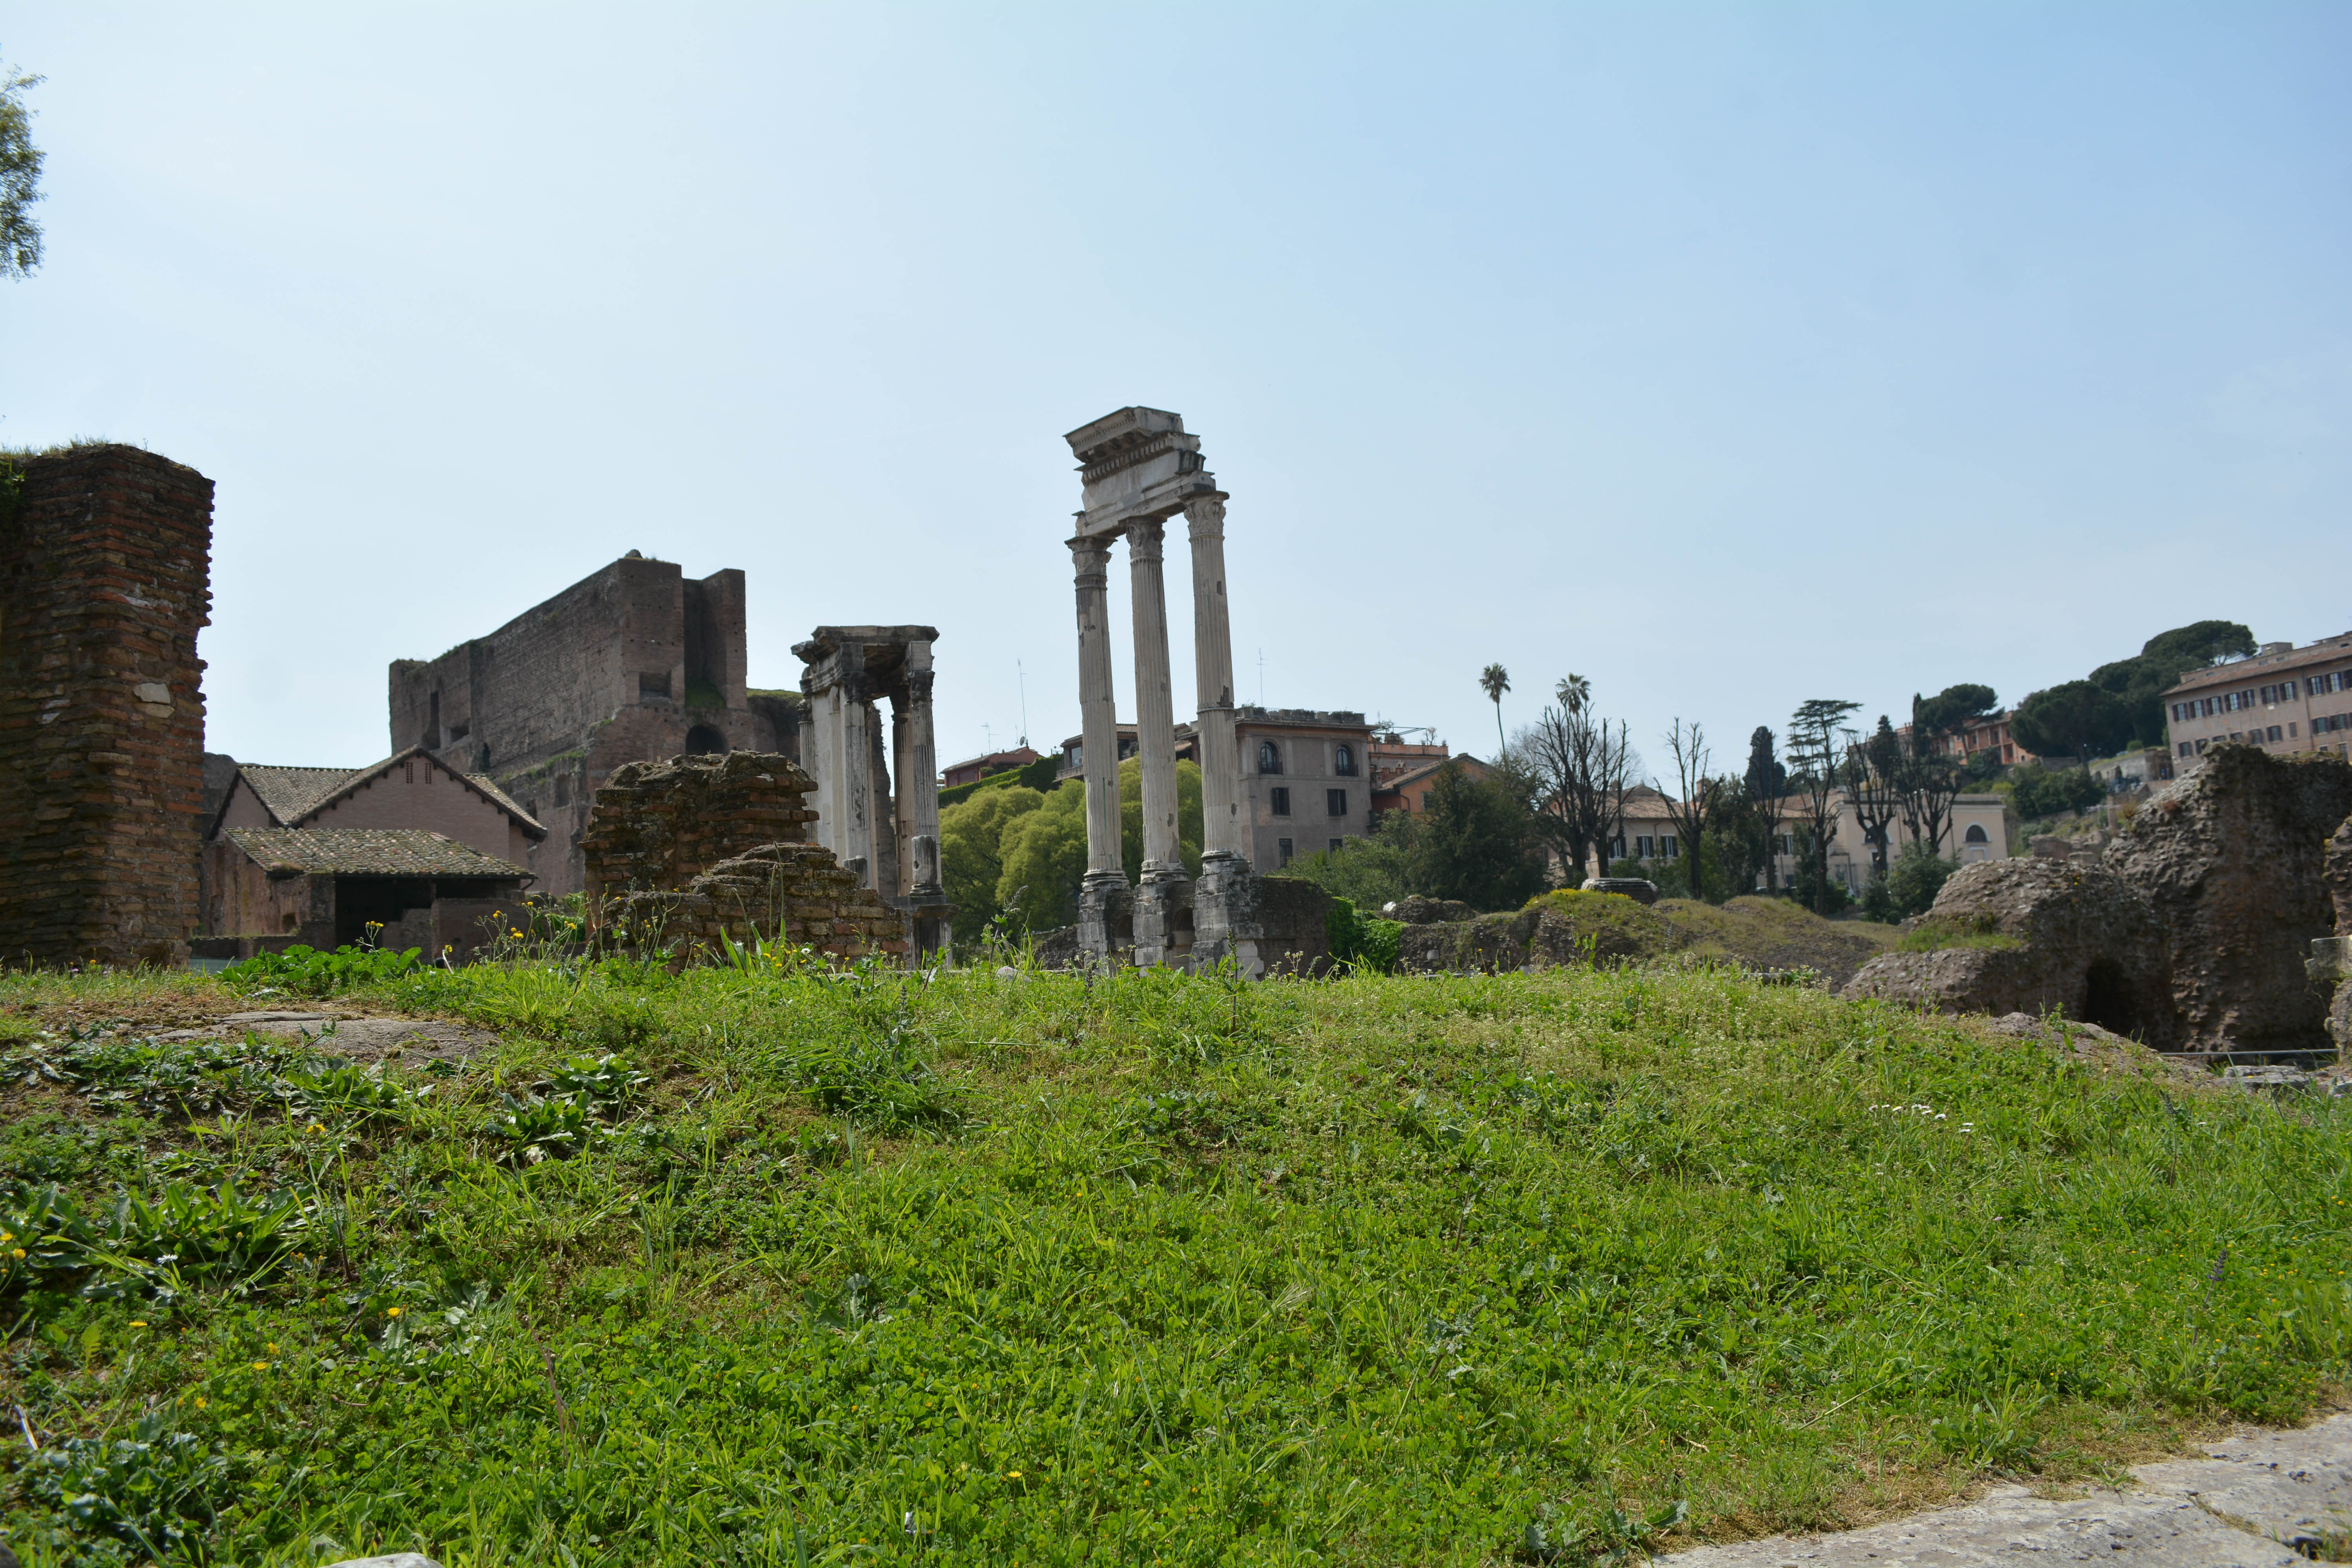
building, castle, landmark, fortification, ruins, monastery, historic site, ancient history, human settlement